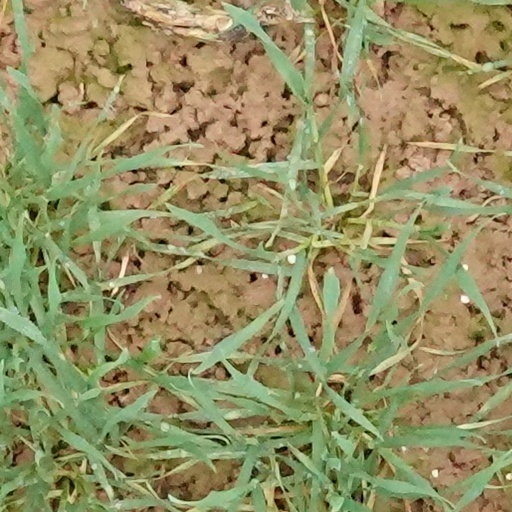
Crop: wheat